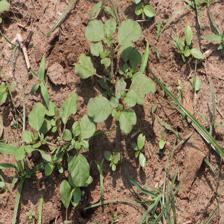
Label: BroadLeafWeed